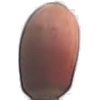
Label: Hazelnut 1